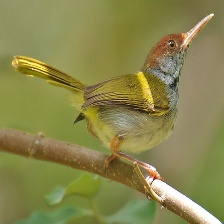
Species: TAILORBIRD
Scientific name: ORTHOTOMUS ATROGULARIS